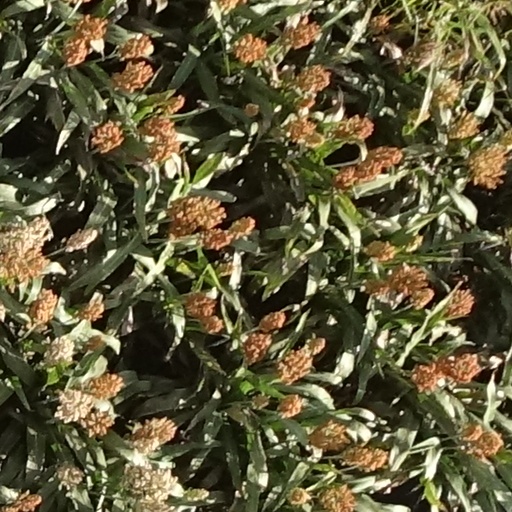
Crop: sorghum